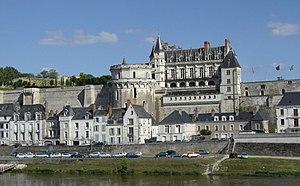
Chateau d'Amboise vu du pont